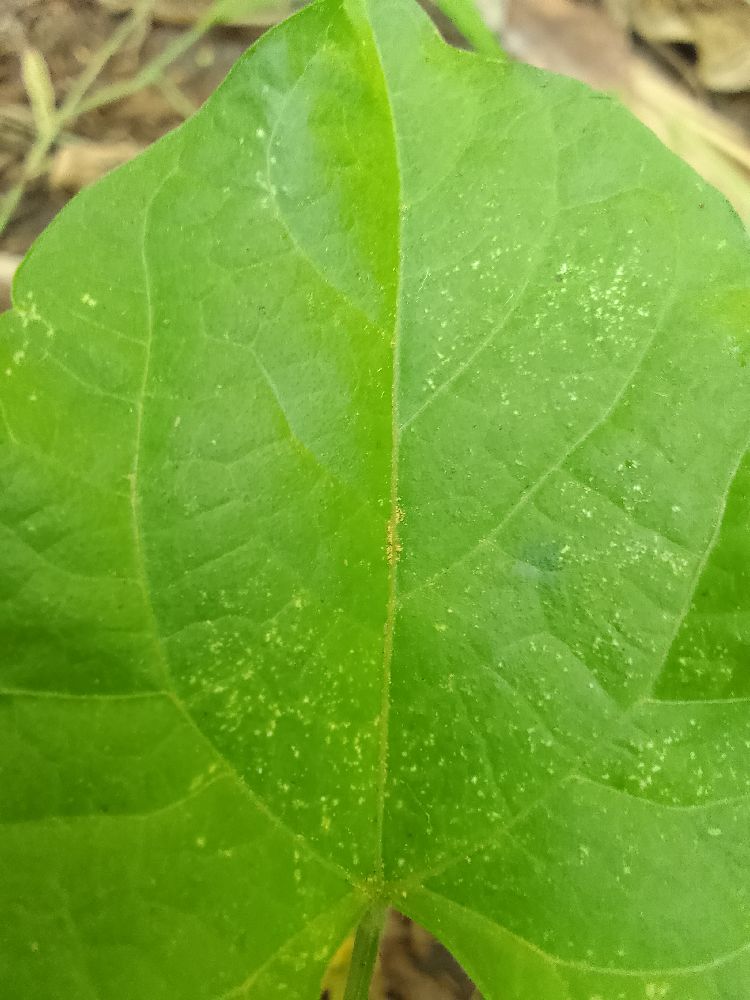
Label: healthy